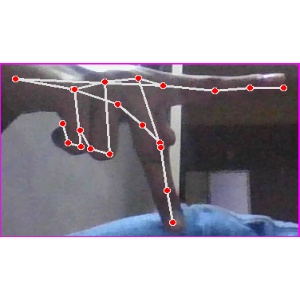
अक्षर: प